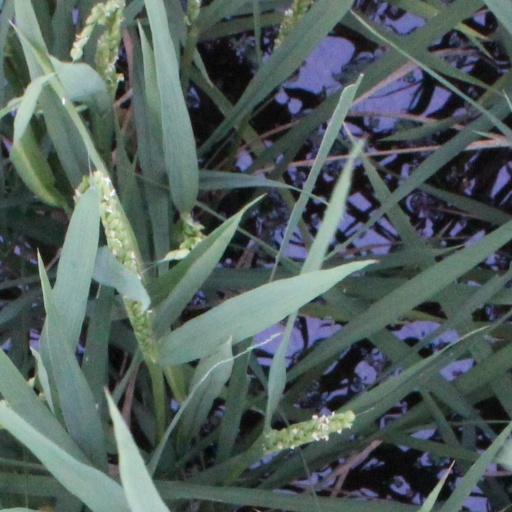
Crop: rice